Ben Mingay

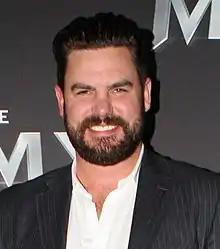
Mingay at the Sydney premiere of "The Mummy" in 2017

Ben Mingay (born 1979) is an Australian actor and singer, perhaps best known for having played Buzz Graham in the series " Packed to the Rafters" and Rob Duffy in "Wonderland". He played the role of Billy in the stage version of "Dirty Dancing" in Australia, the United Kingdom and the United States. Mingay together with Michael Falzon, Luke Kennedy, and Matt Lee appeared in the Adelaide Cabaret Festival 2014. In 2015, Mingay joined the cast of soap opera "Home and Away" in the recurring role of Trystan Powell.